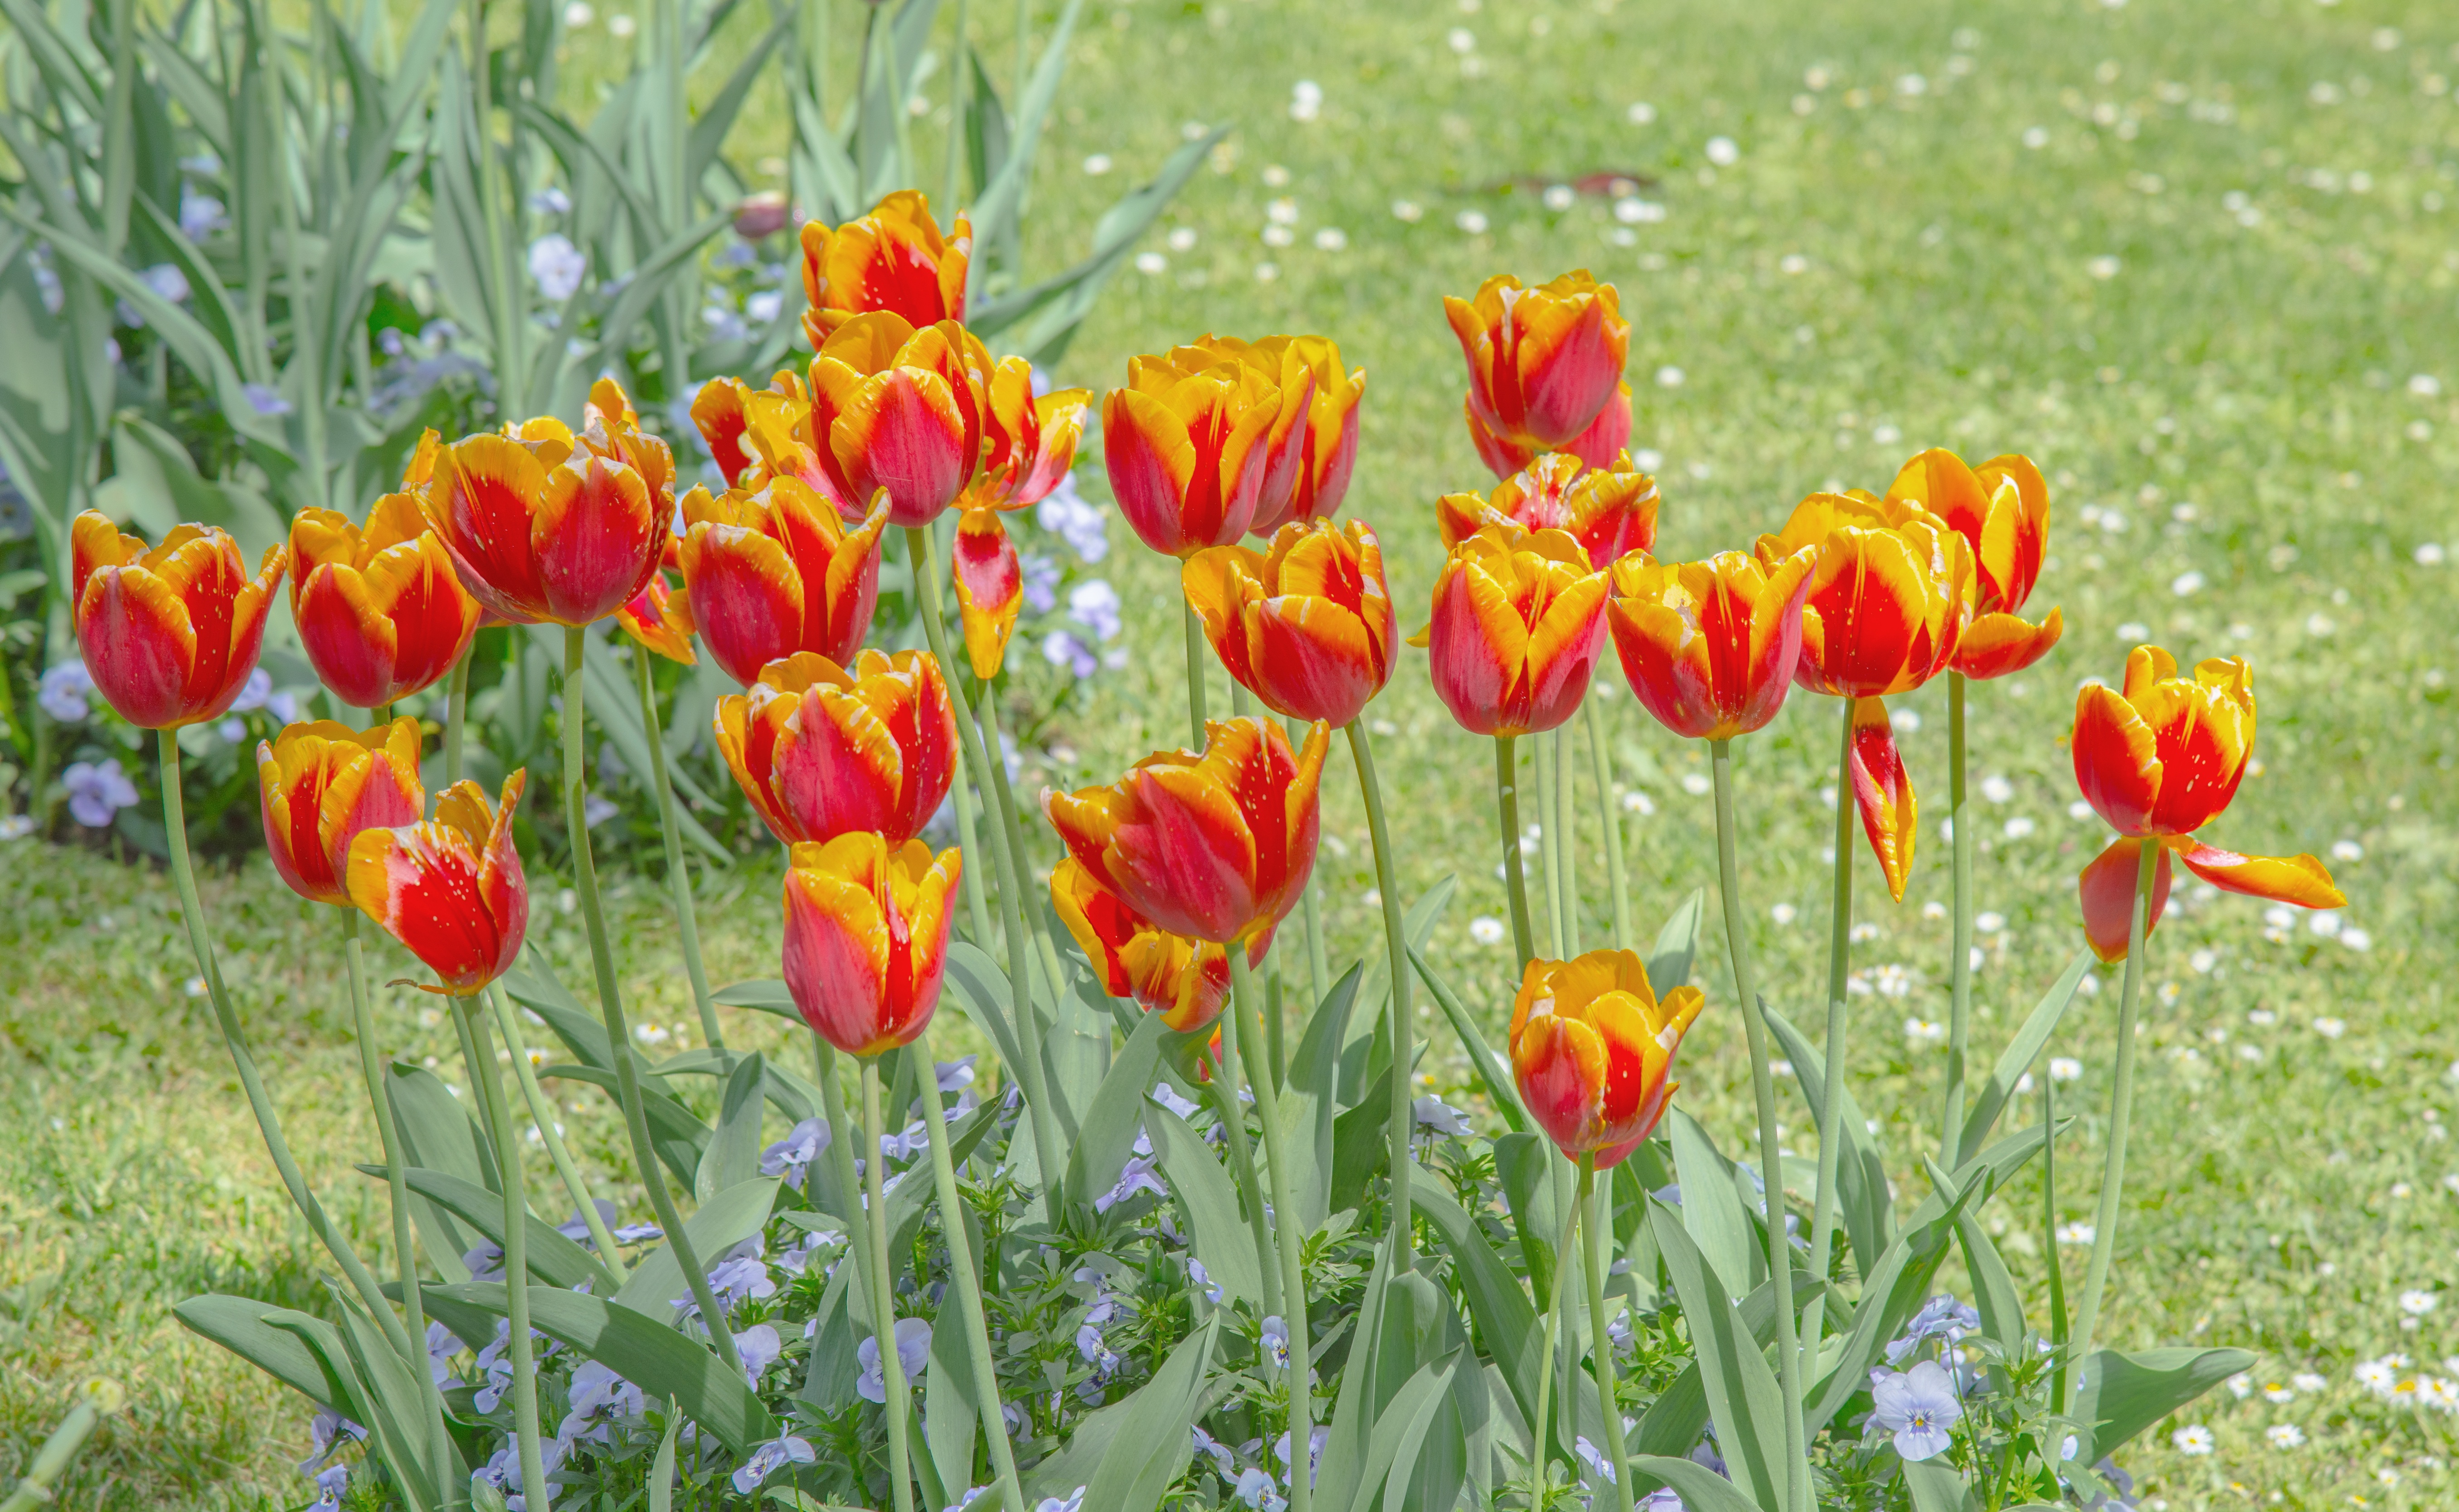
nature, plant, field, meadow, flower, bloom, summer, tulip, spring, red, colorful, garden, flowers, bed, tulips, flowering plant, lily family, land plant